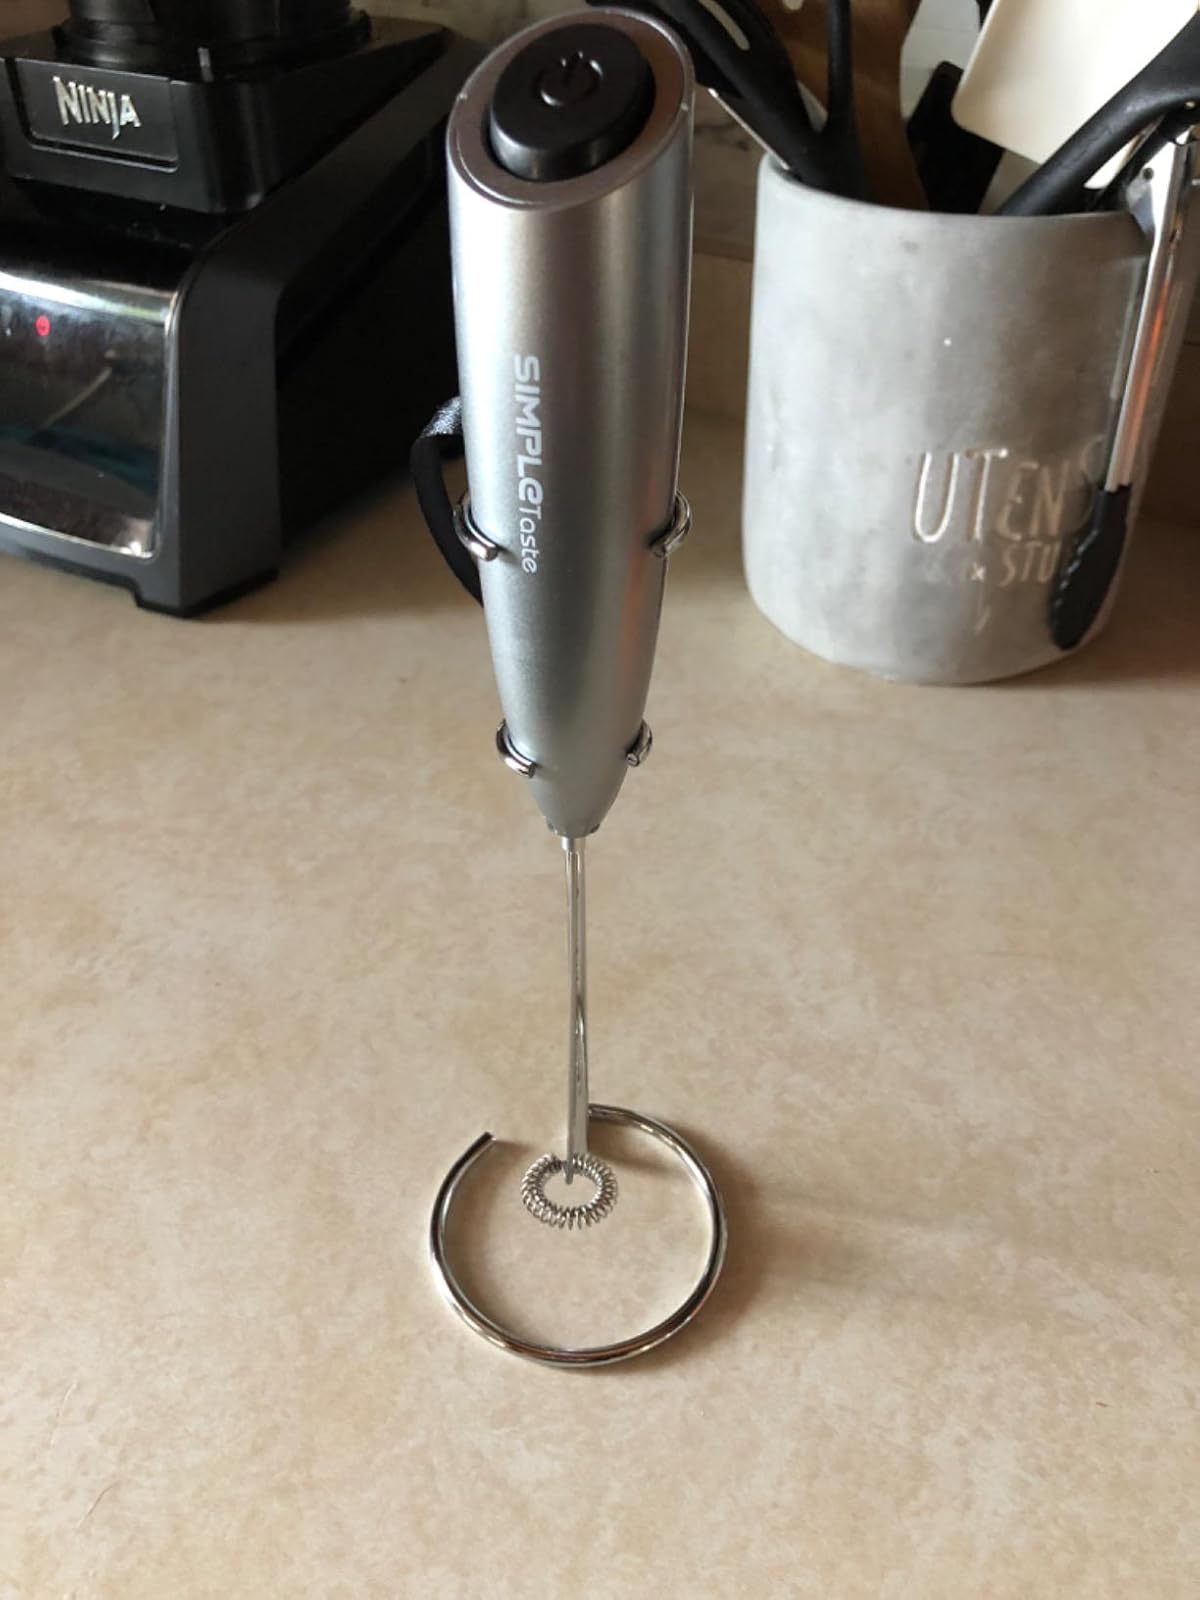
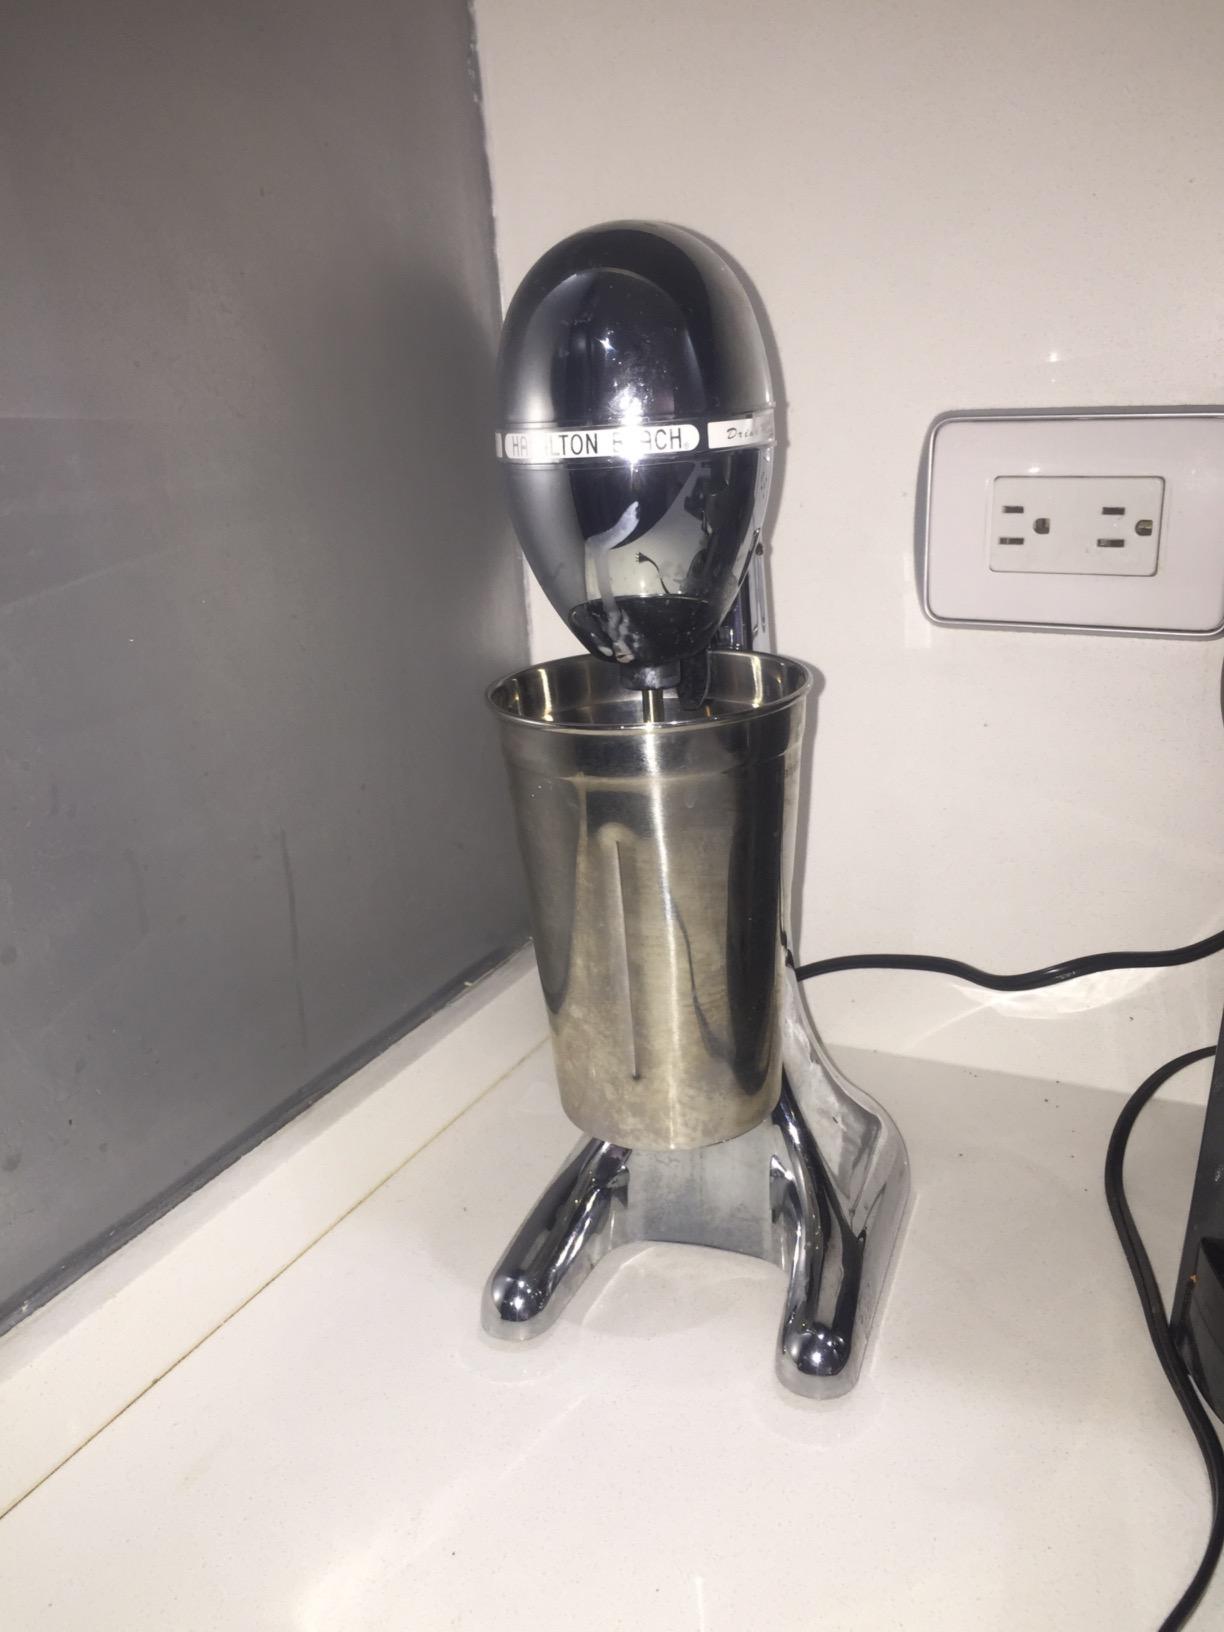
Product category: items_mixer
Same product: no